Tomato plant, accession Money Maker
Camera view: vertical (180 deg); turntable rotation: 240 degrees
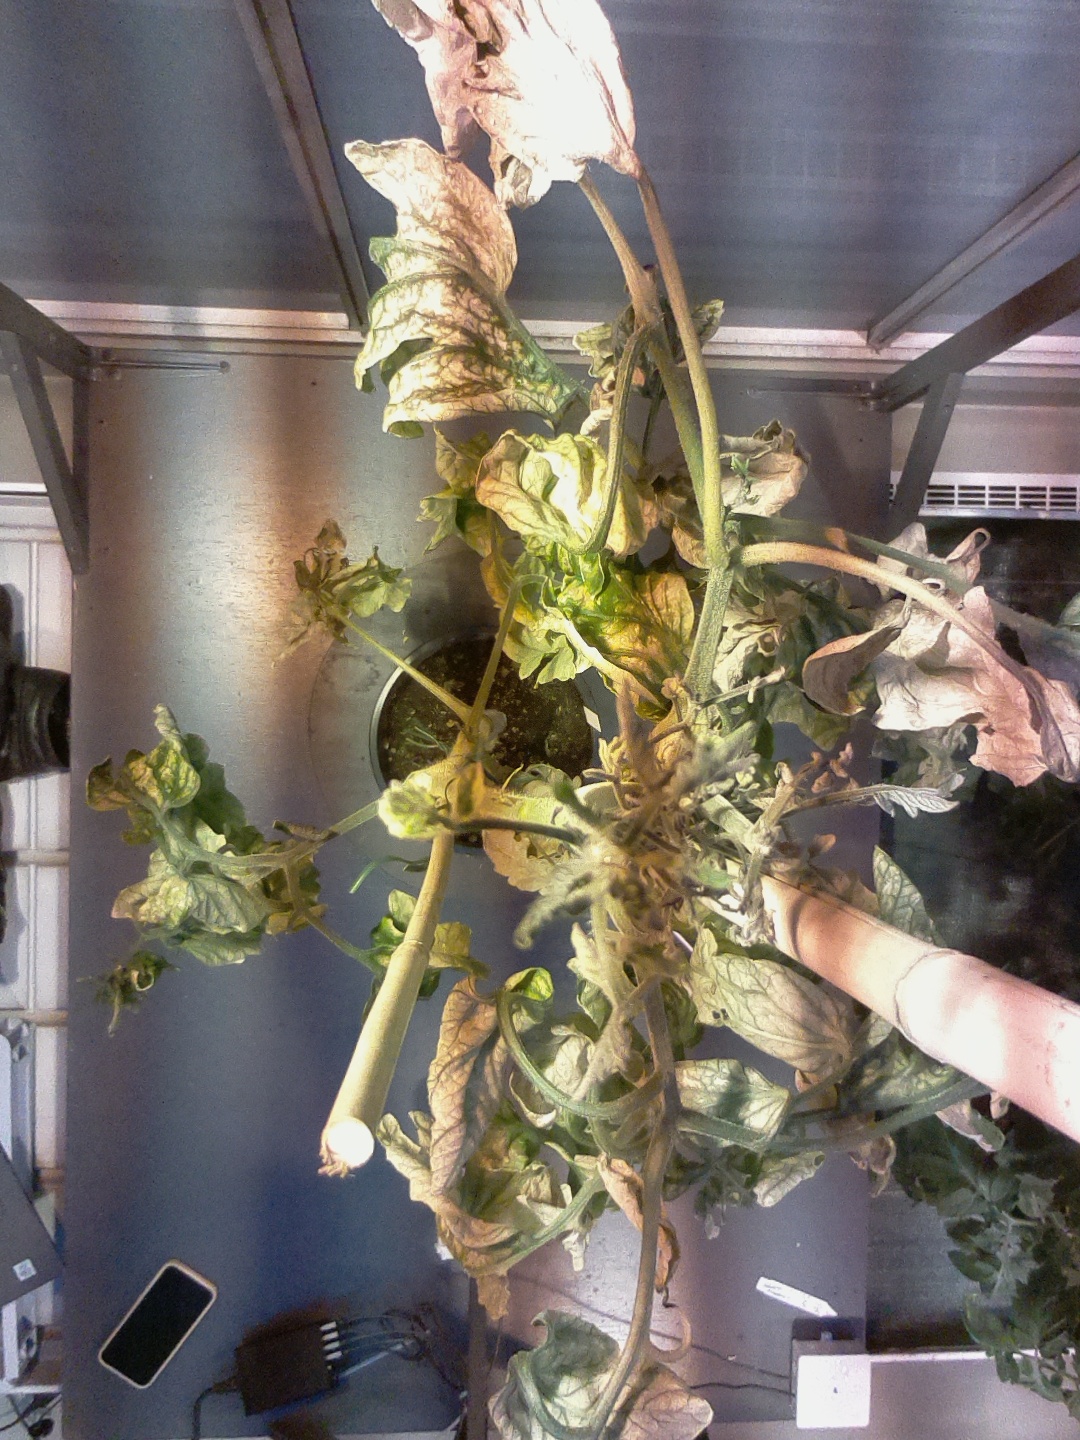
BBCH growth stage 51: First inflorence visible, visible closed flower bud